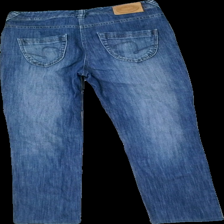
View: back
Type: Jeans
Category: Ladies
Brand: Not in the list
Brand text on label: rosner
Colors: Blue
Material: 100% Cotton
Cut: Regular
Size: 38
Trend: Denim
Price range: 50-100
Recommended usage: Reuse
Description: Blue jeans